Dresden

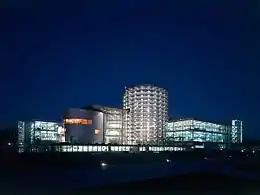
Transparent Factory owned by Volkswagen

Carl Maria von Weber and Richard Wagner had a number of their works performed for the first time in Dresden. Other artists, such as Ernst Ludwig Kirchner, Otto Dix, Oskar Kokoschka, Richard Strauss, Gottfried Semper and Gret Palucca, were also active in the city. Dresden is also home to several art collections and musical ensembles.